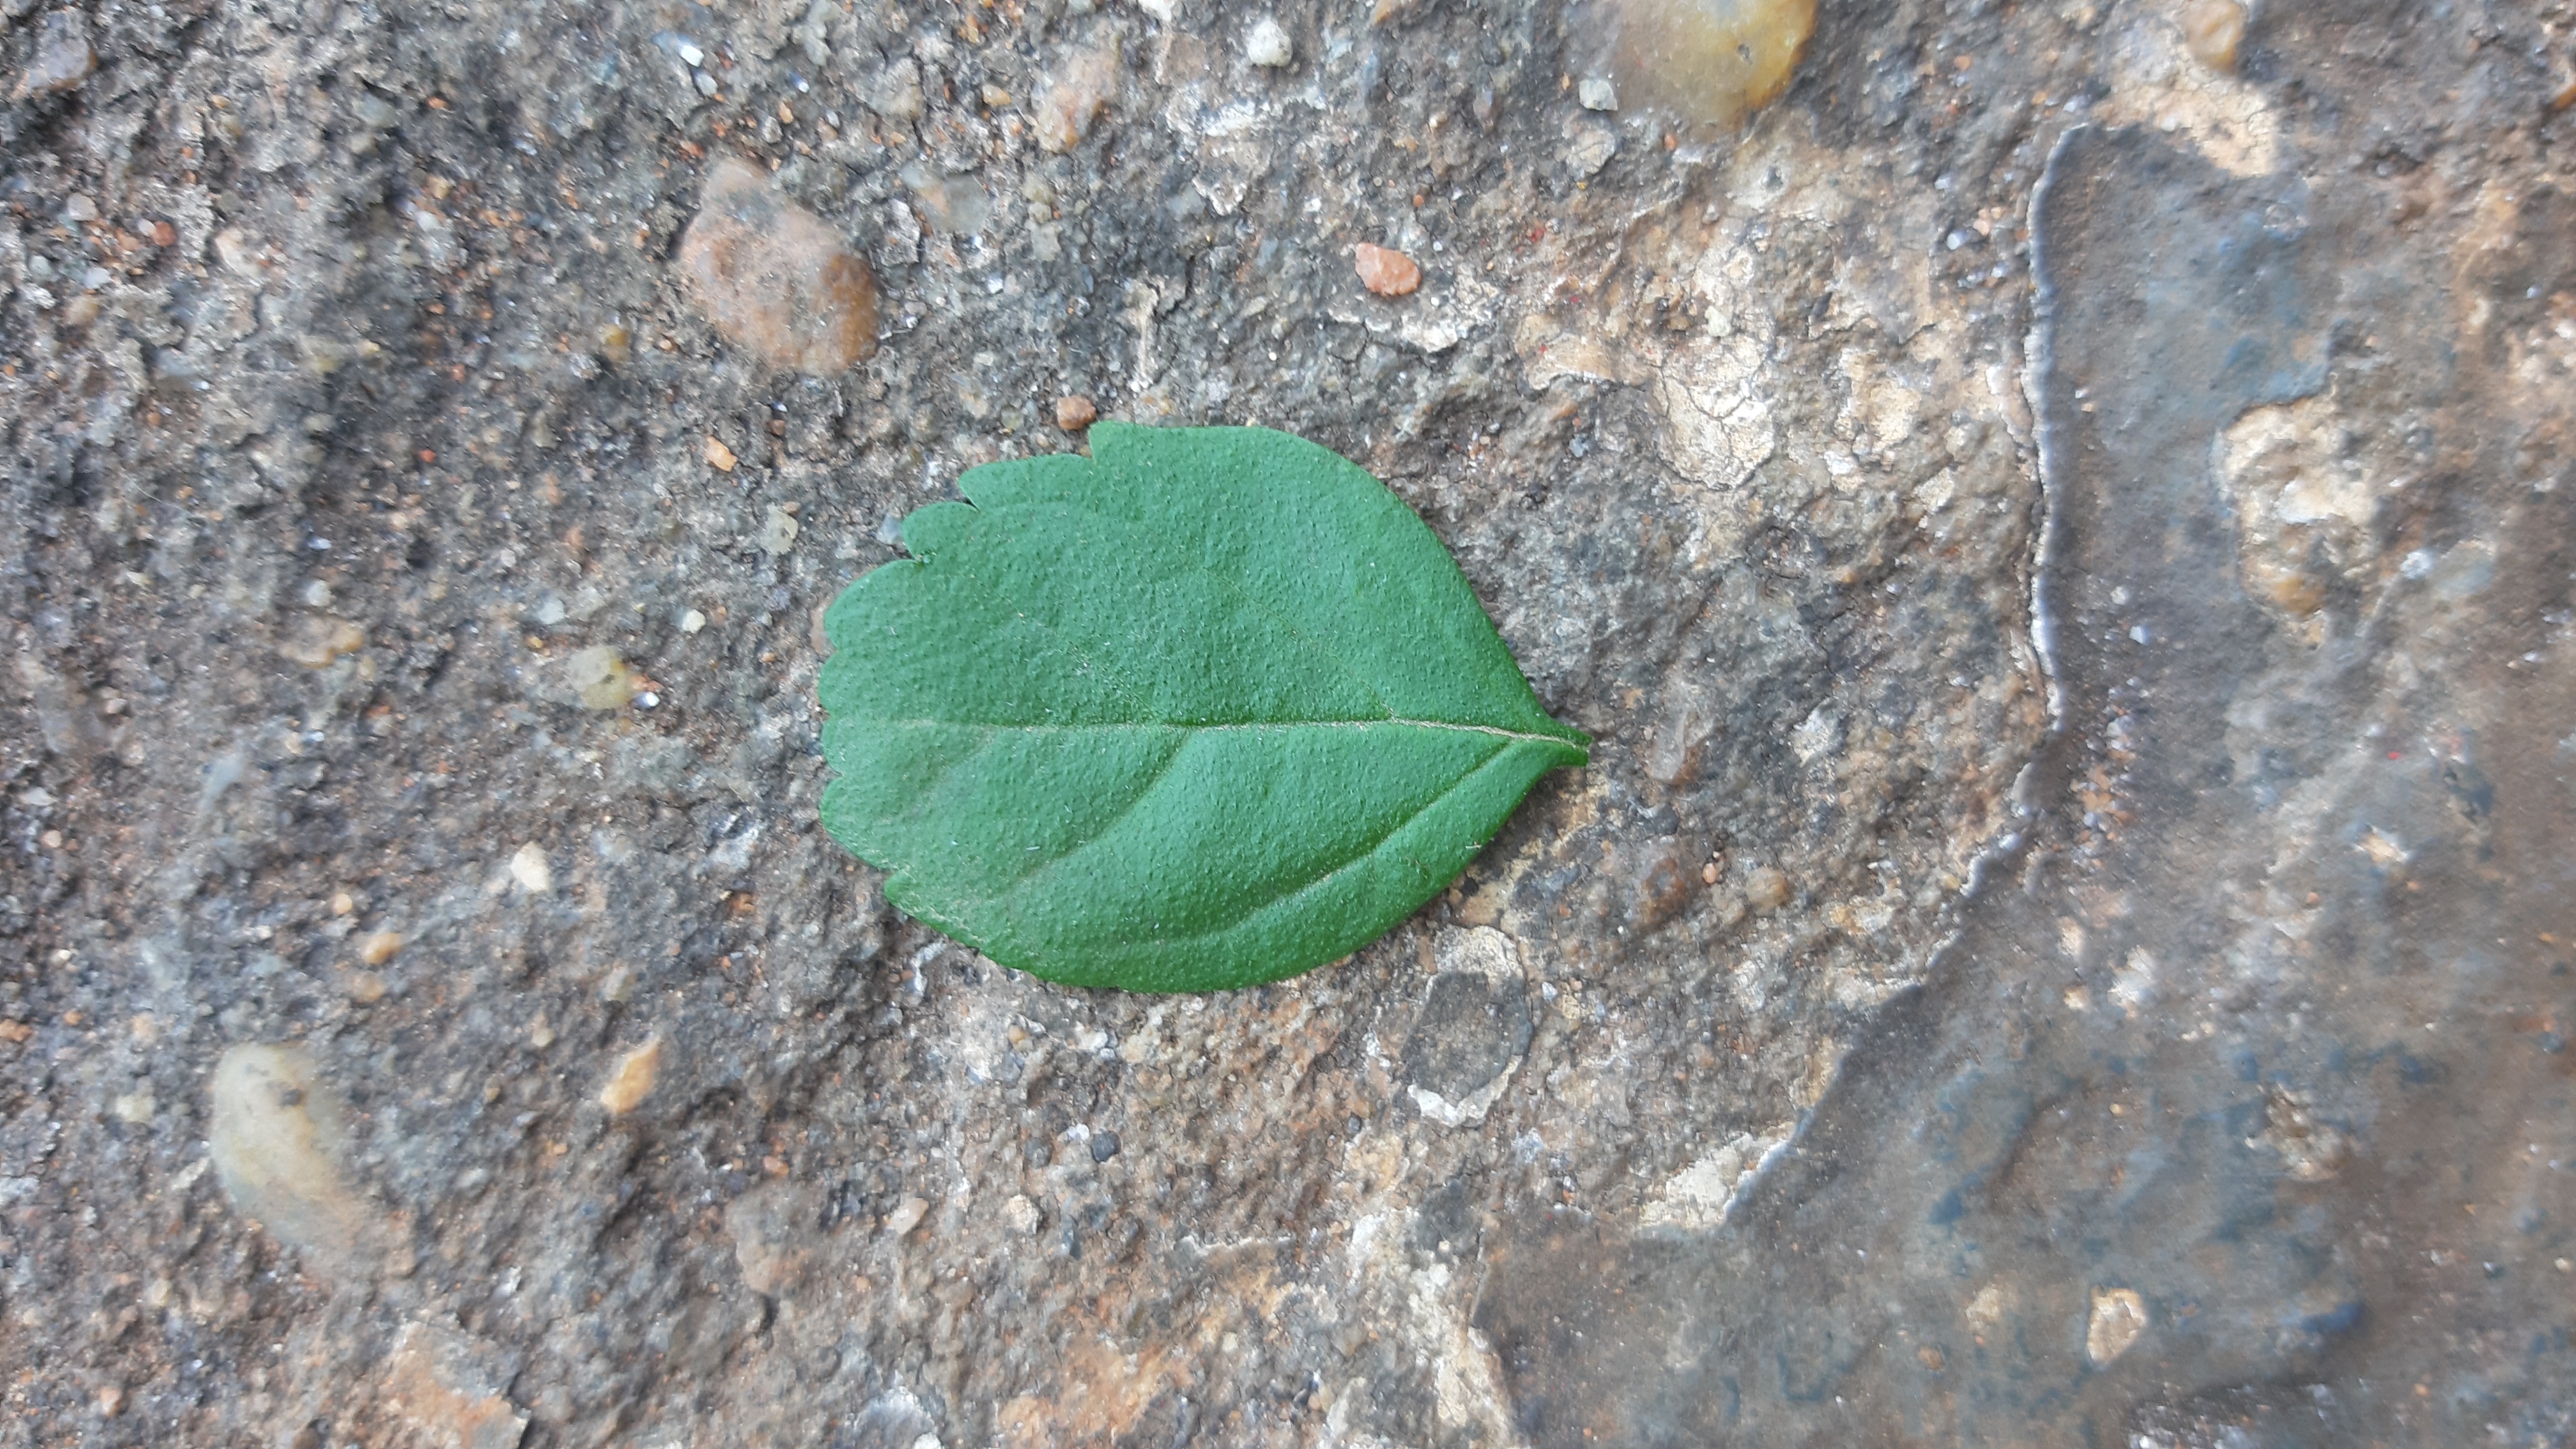
Plant: Tecoma